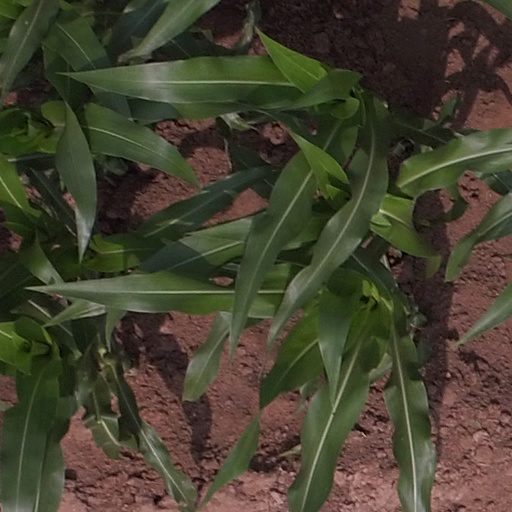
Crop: maize; corn